Marquette Branch Prison

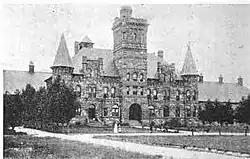
Prison, c. 1911

The Marquette Branch Prison (MBP) is located in Marquette, Michigan on the south shore of Lake Superior. The prison, which opened in 1889, is a facility of the Michigan Department of Corrections that holds about 1,100 inmates in maximum and minimum-security housing. The inmate population consists of adult males, aged eighteen and older. The prison was listed on the National Register of Historic Places as State House of Correction and Branch Prison on November 23, 1977.